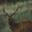
Label: deer